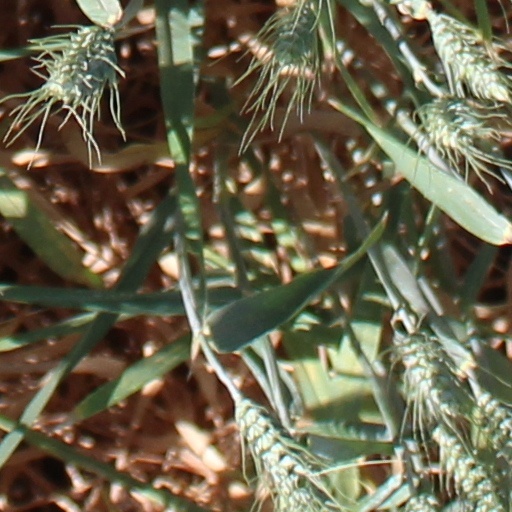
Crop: wheat